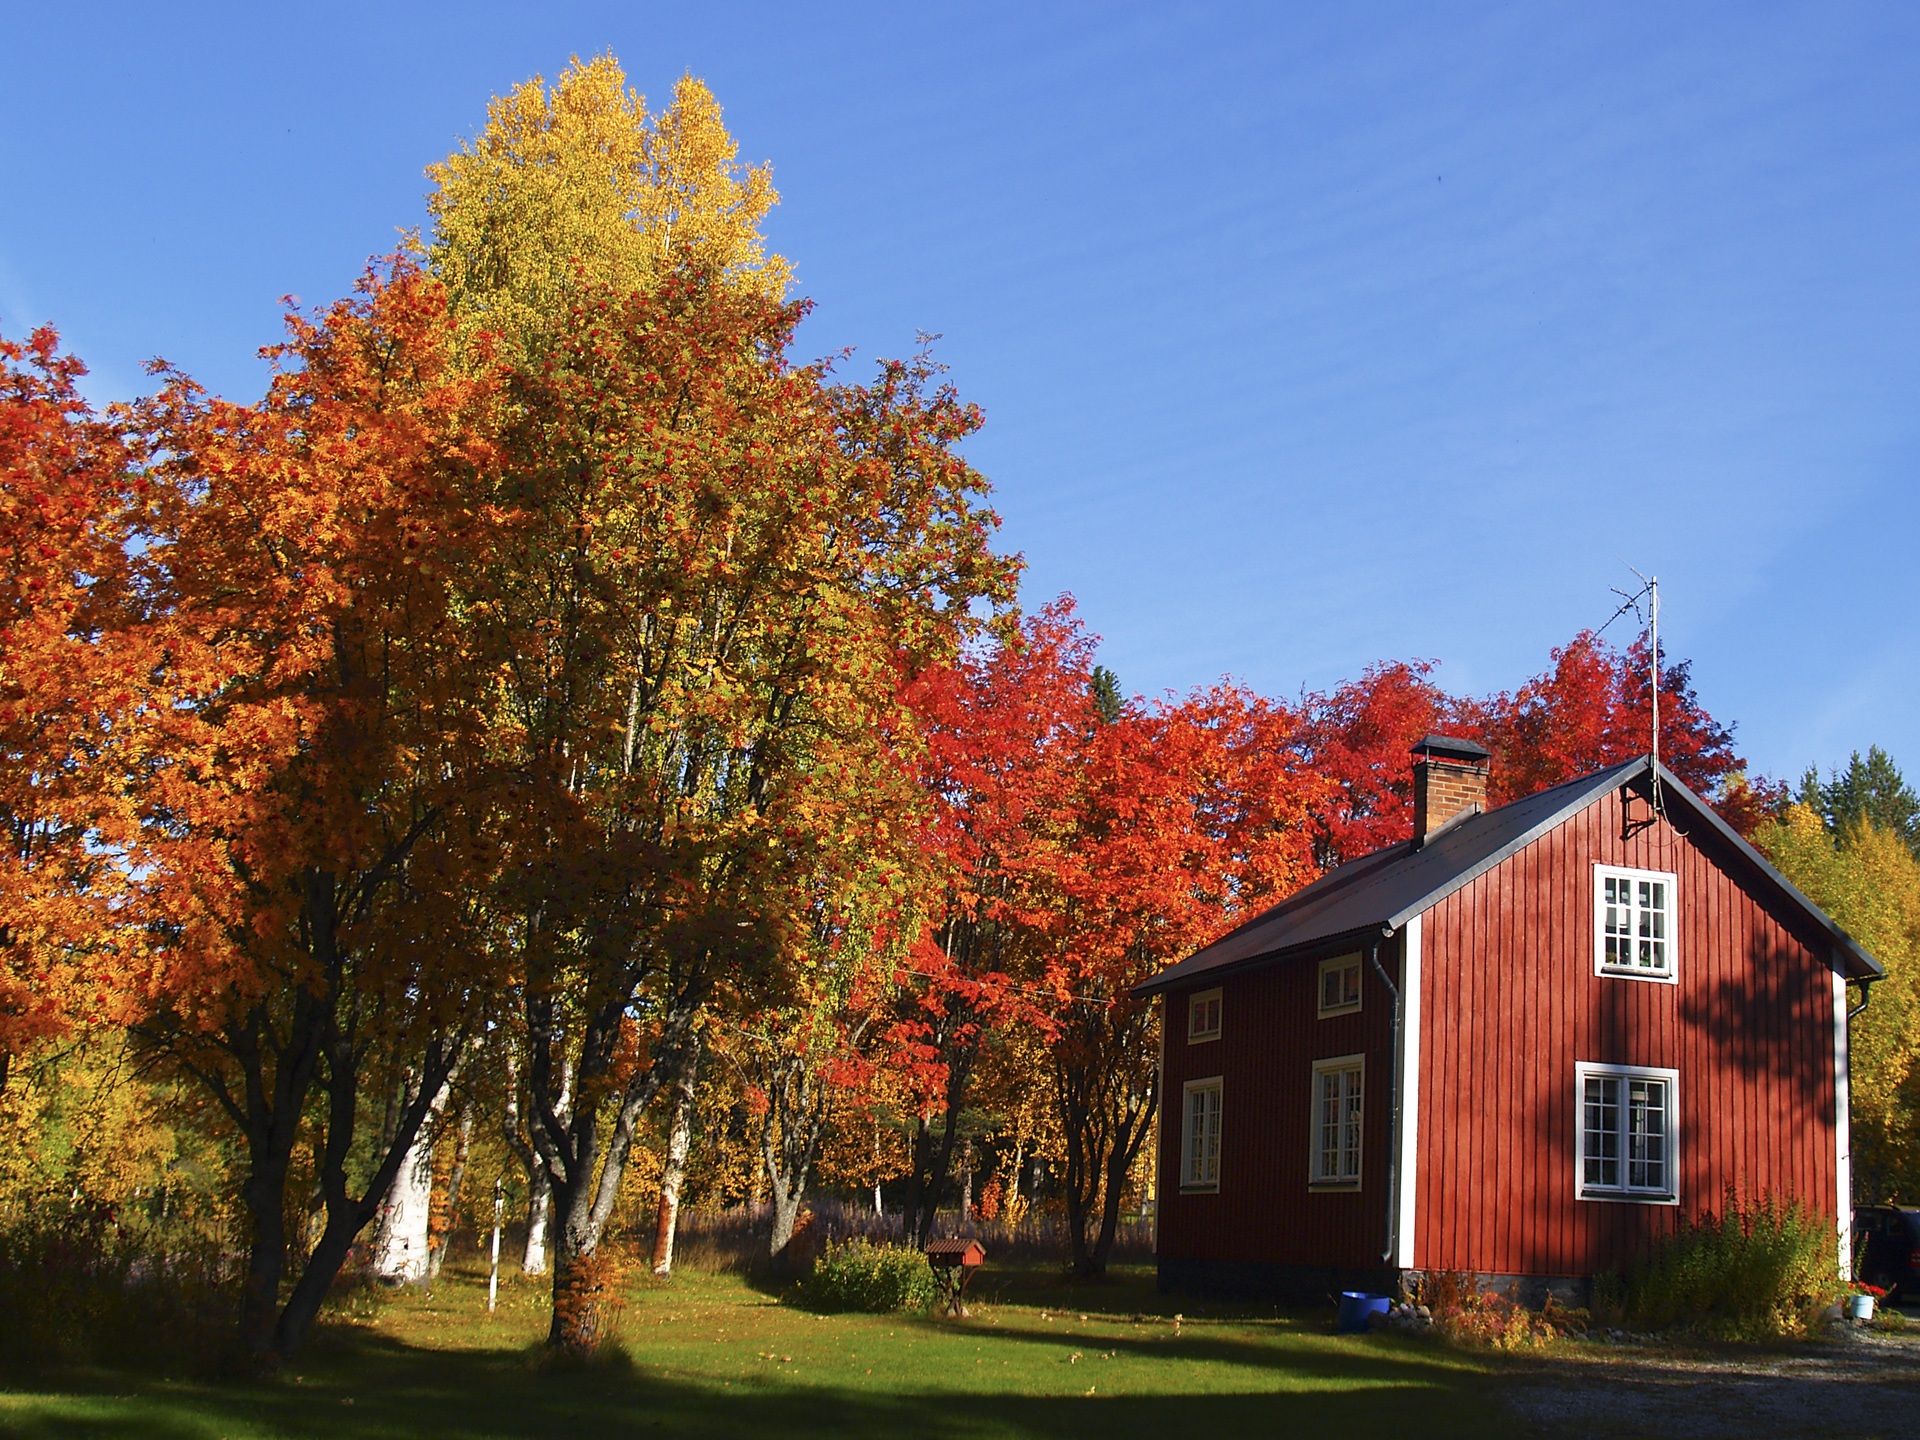
tree, nature, forest, grass, plant, sky, lawn, leaf, flower, bark, foliage, orange, green, red, cottage, autumn, blue, yellow, garden, season, colors, estate, rowan, himmel, sky blue, rowan berries, autumn garden, woody plant